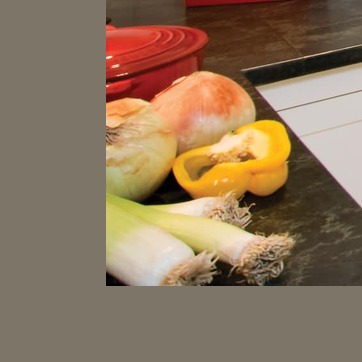
Material: food